Compagnie minière de Carmaux

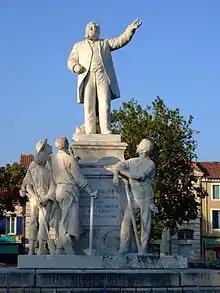
Statue of Jean Jaurès and miners in the Place Jean Jaurès in Carmaux

By mid-September Jaurès was writing that the company was breaking the law that made intimidating an elector by threat of dismissal from employment a criminal offense.